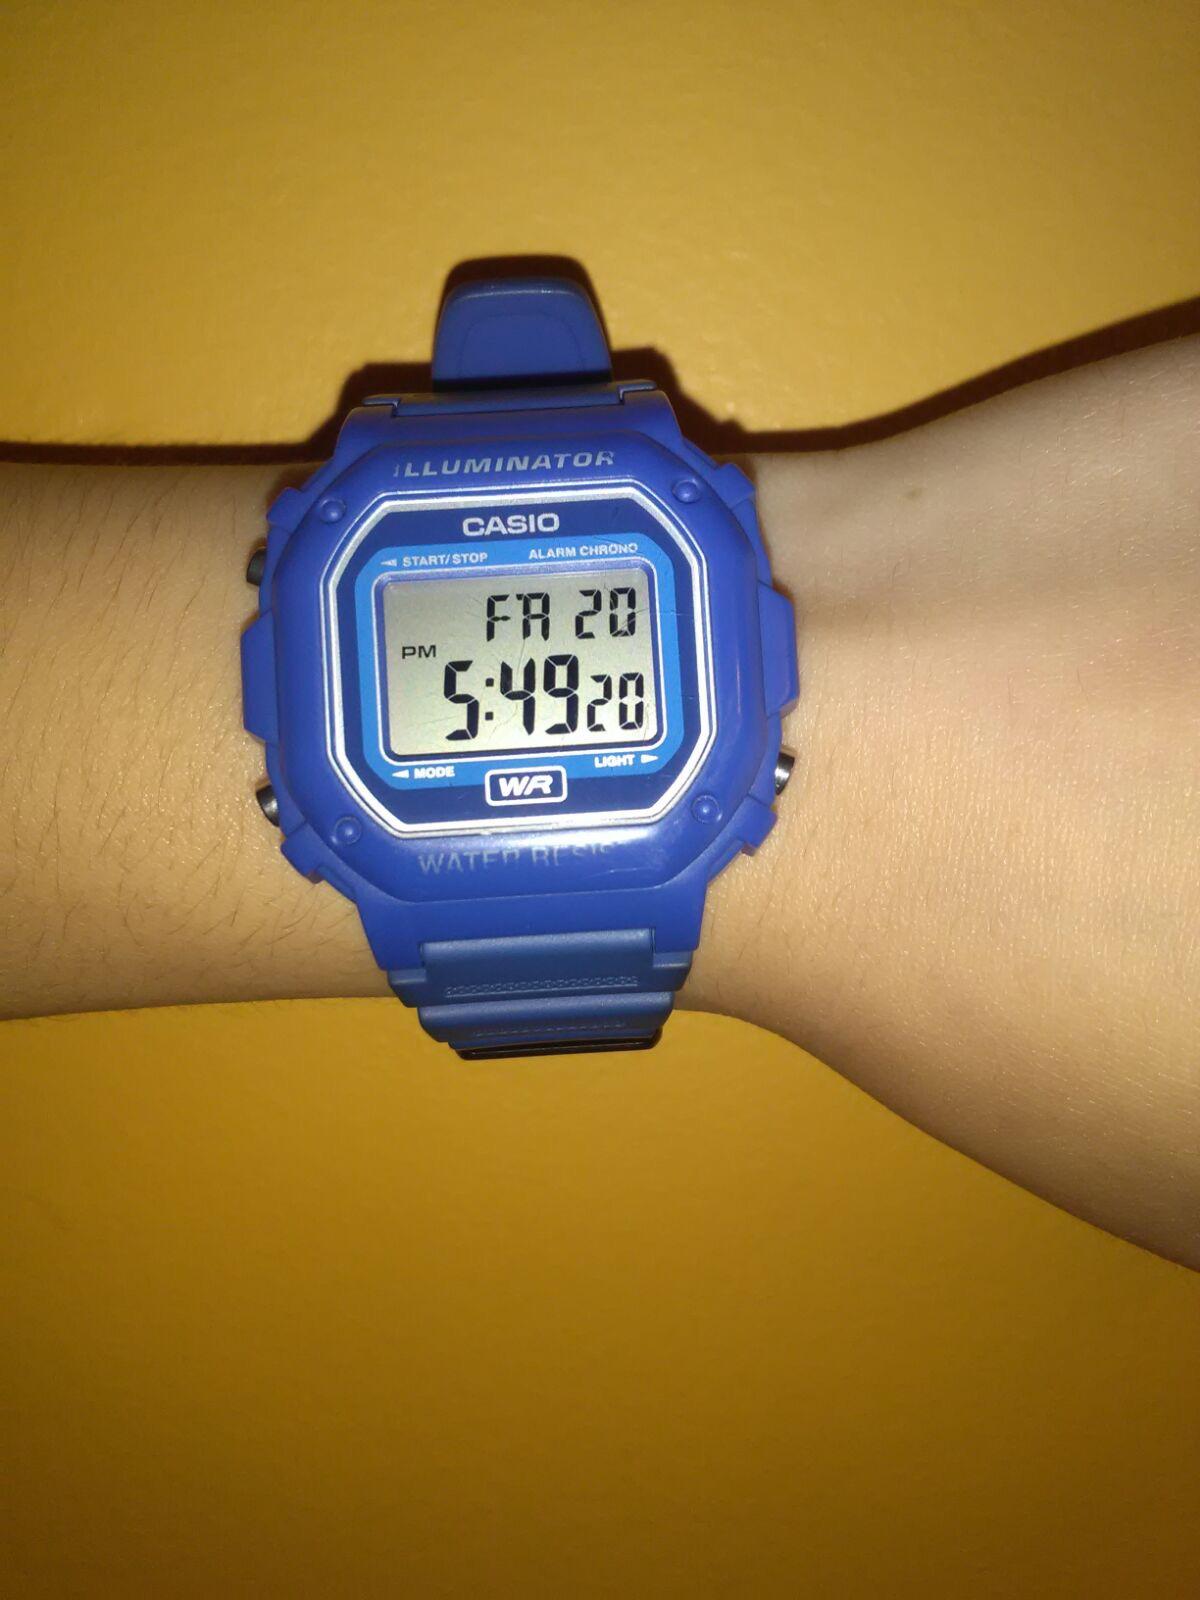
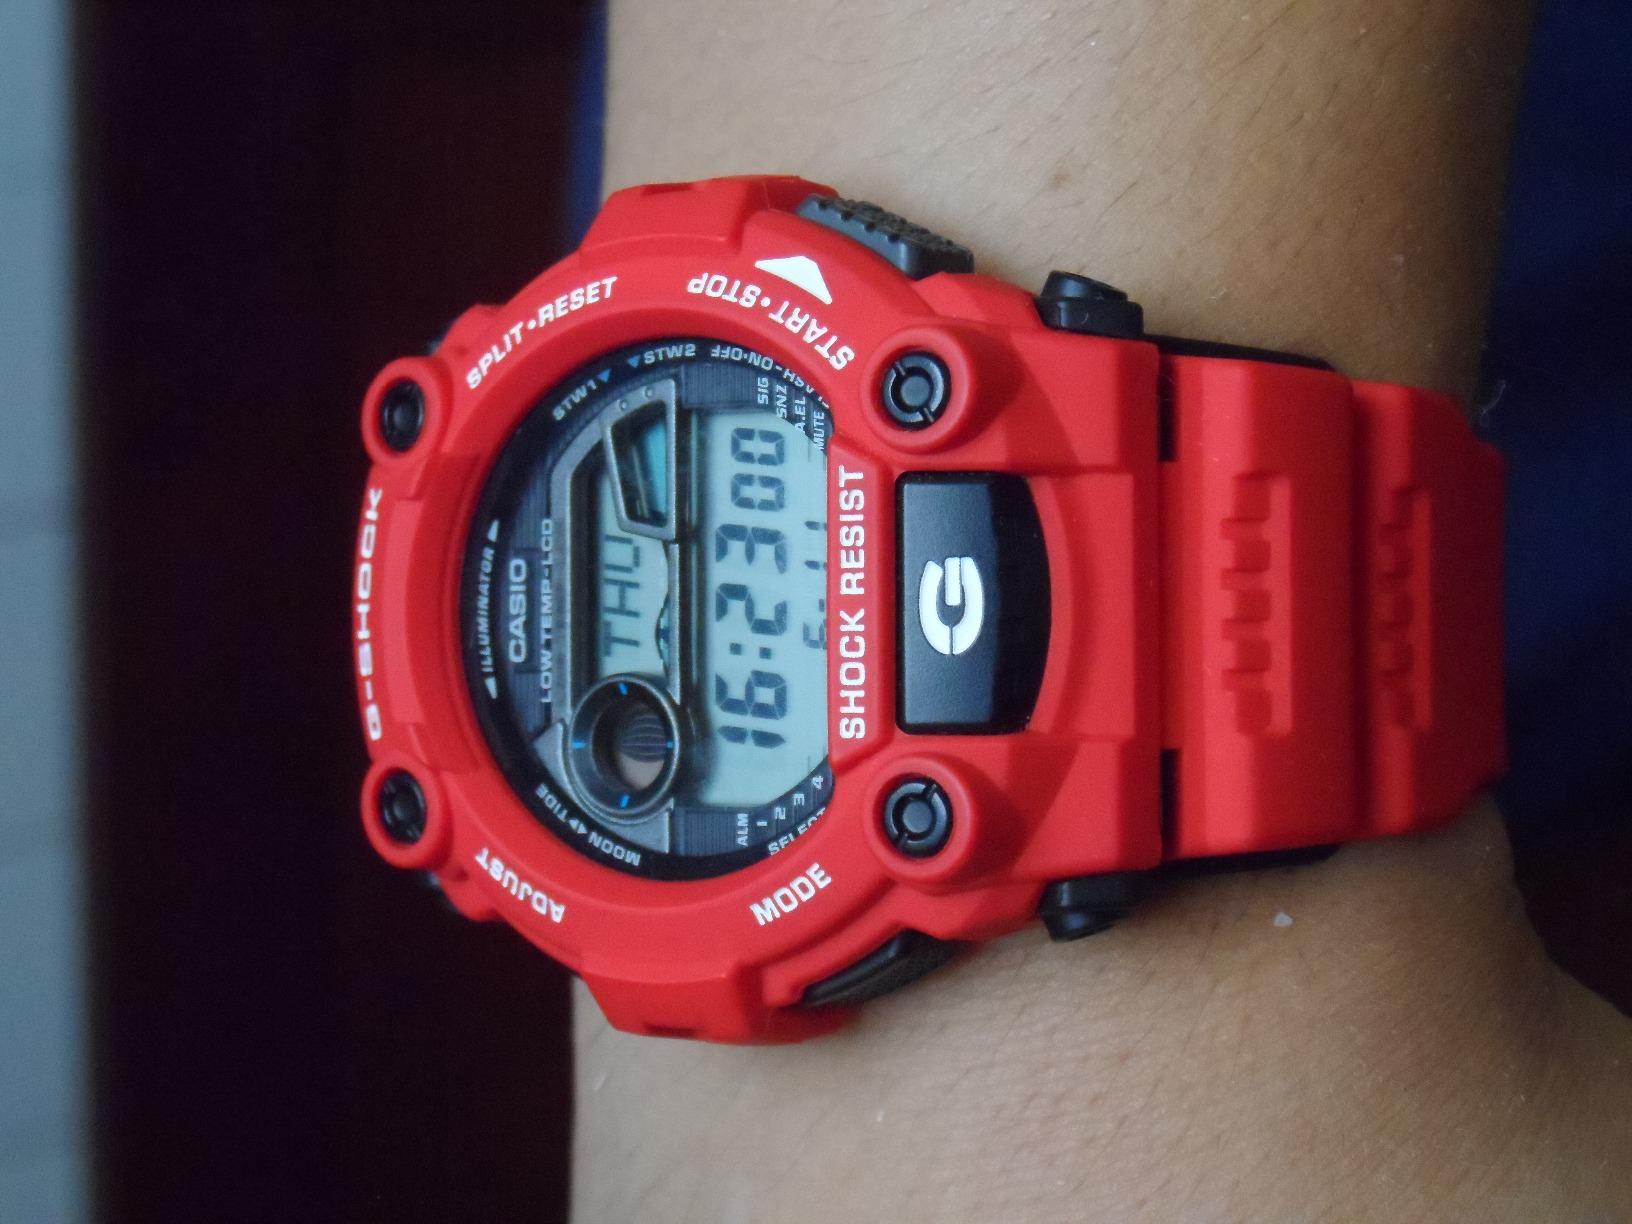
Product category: accessories_watch
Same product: no